2016 Jordanian general election

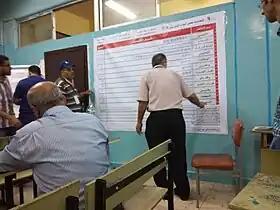
The screening process at a school the city of Zarqa

The Independent Electoral Commission sent invites to a number of Arab and foreign organizations to observe the election process. The European Union will take part in the observation of the election process through a task force that has access to all poll related facilities, including police stations. IEC declared that this is a step to ensure fair and transparent elections.